2012 England and Wales police and crime commissioner elections

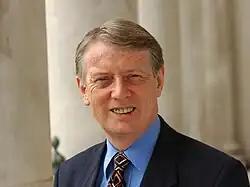
Alun Michael

A polling station in Bettws in Newport had a turnout of zero.